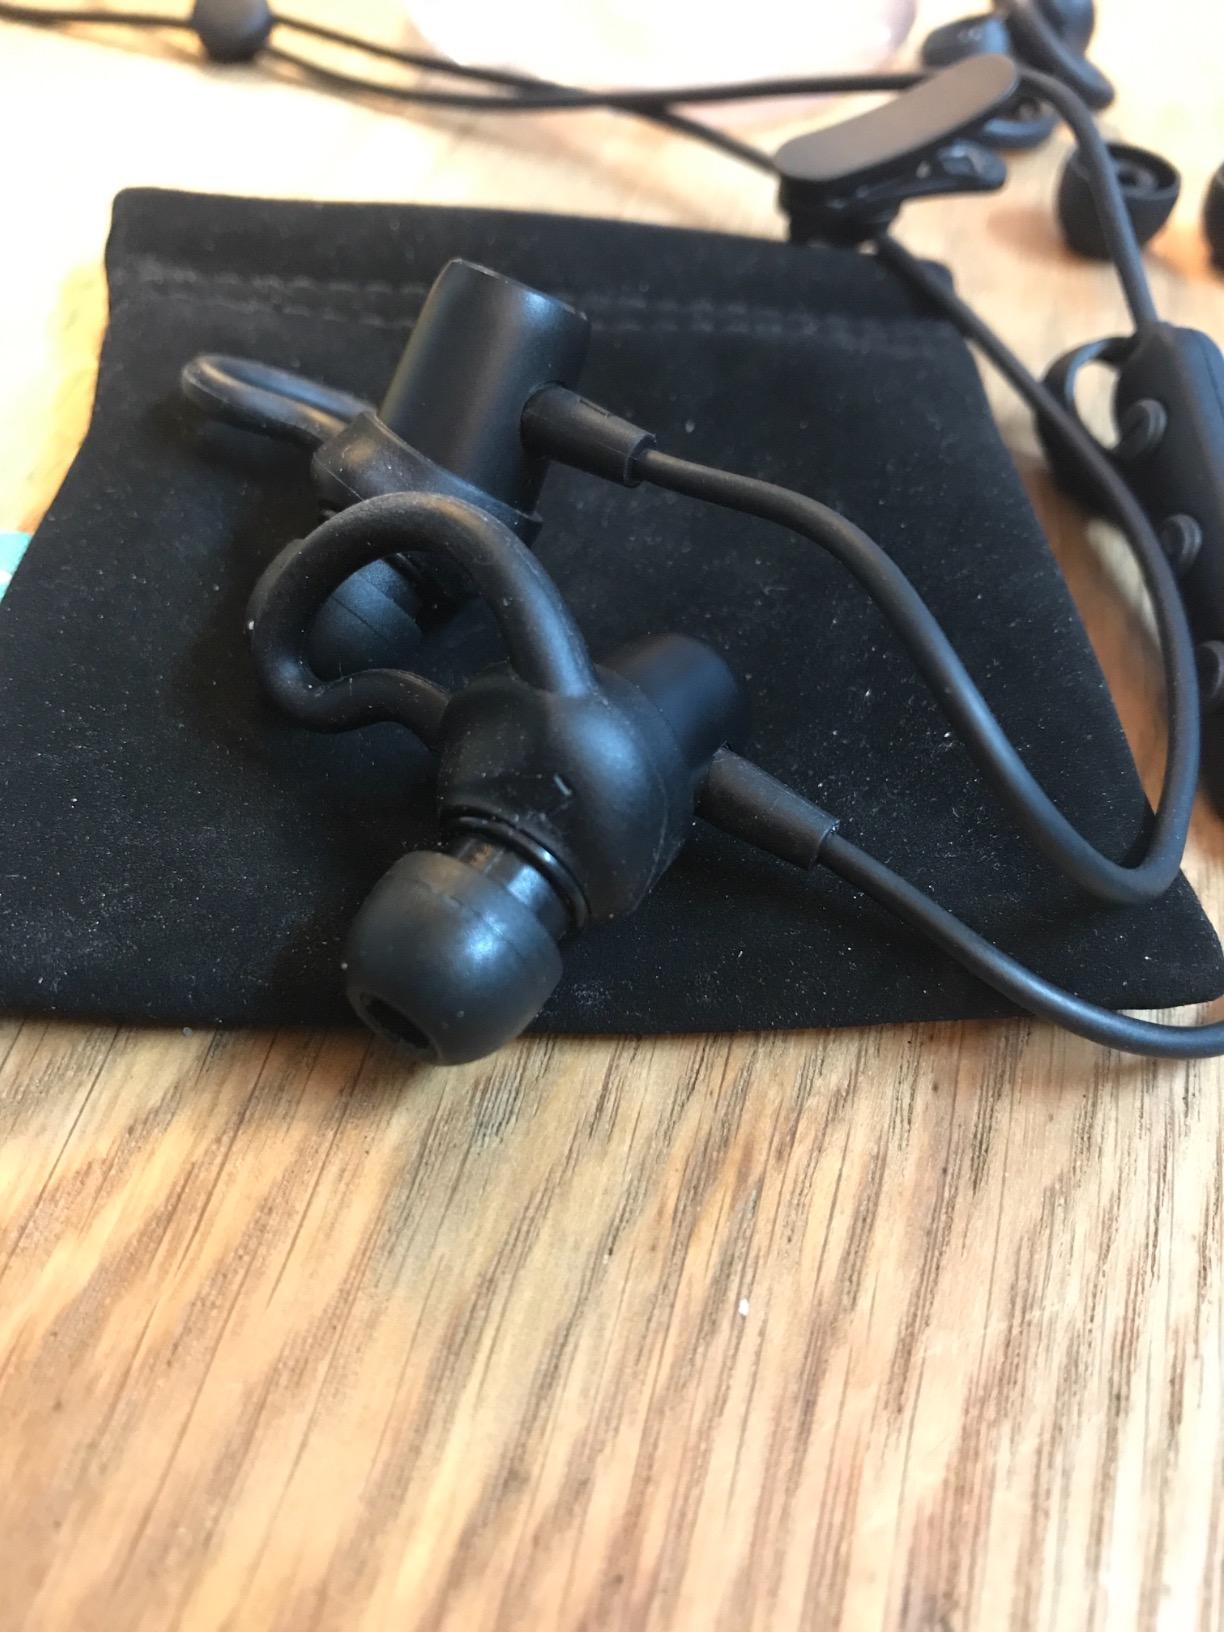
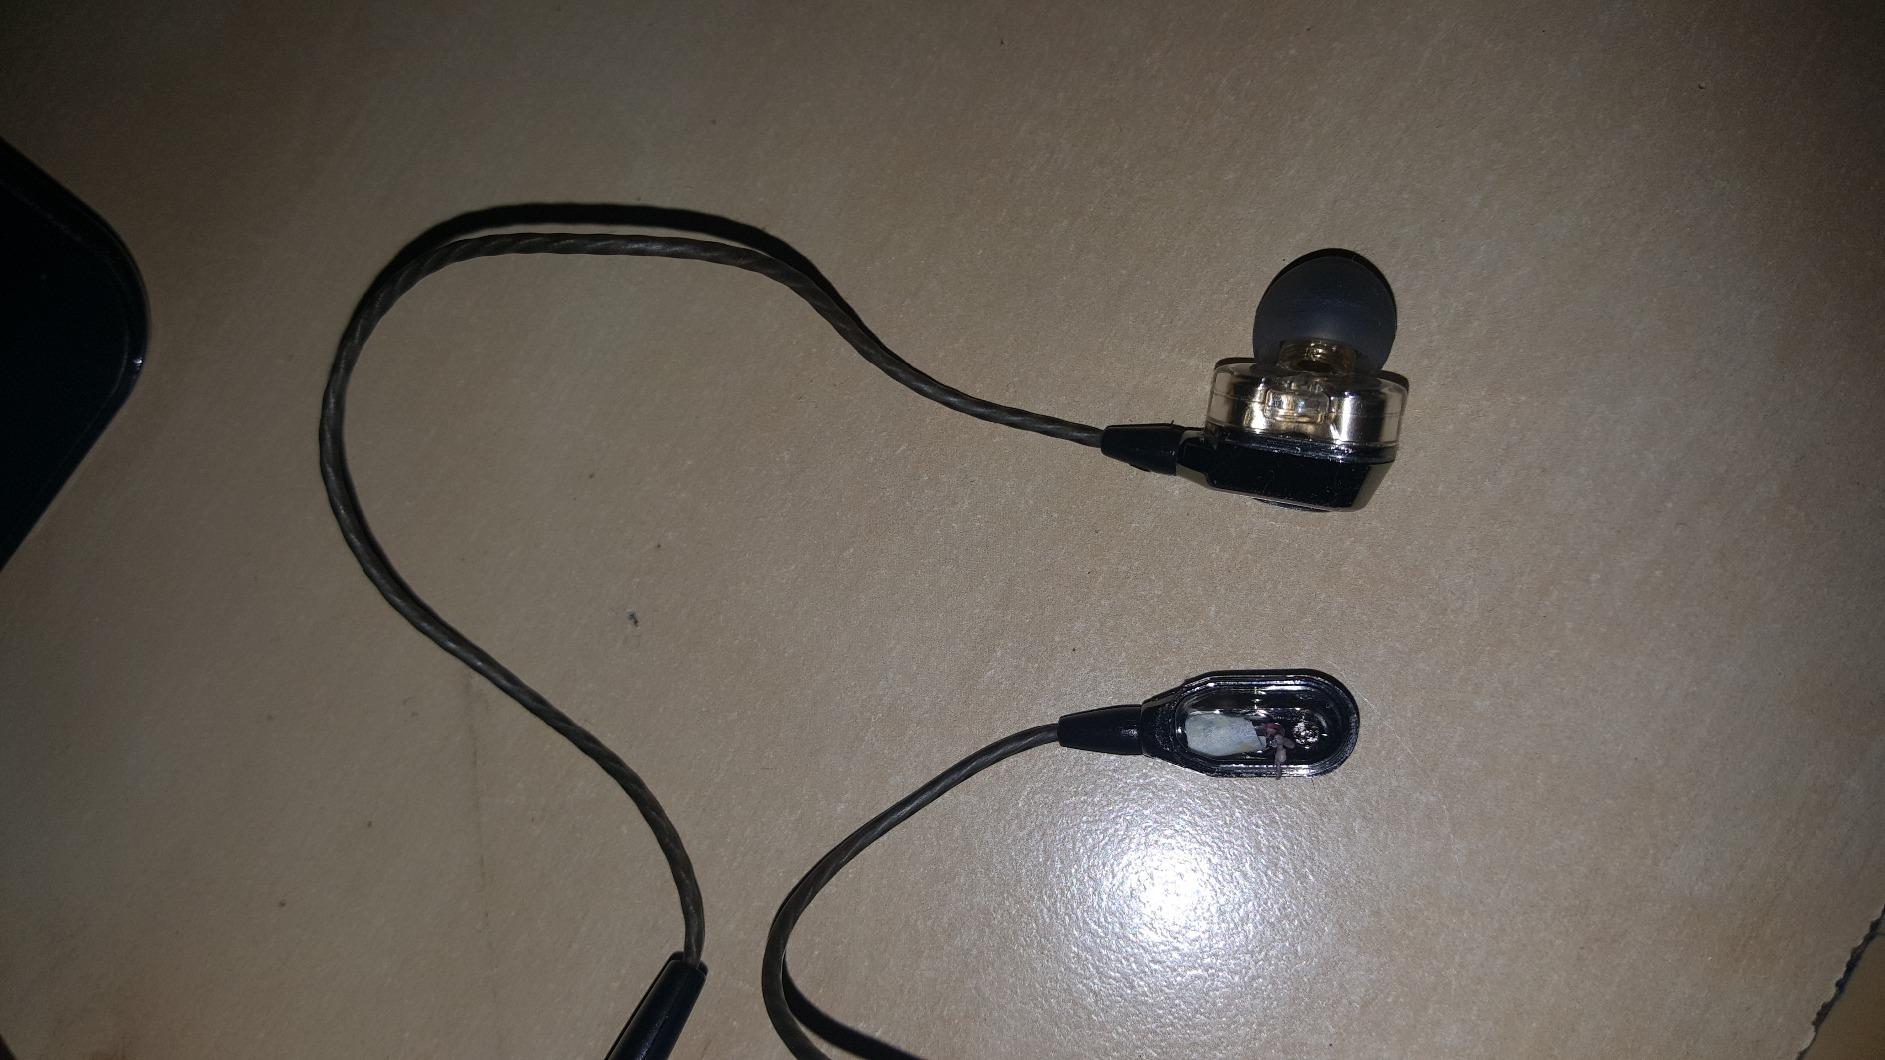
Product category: headphones
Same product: no